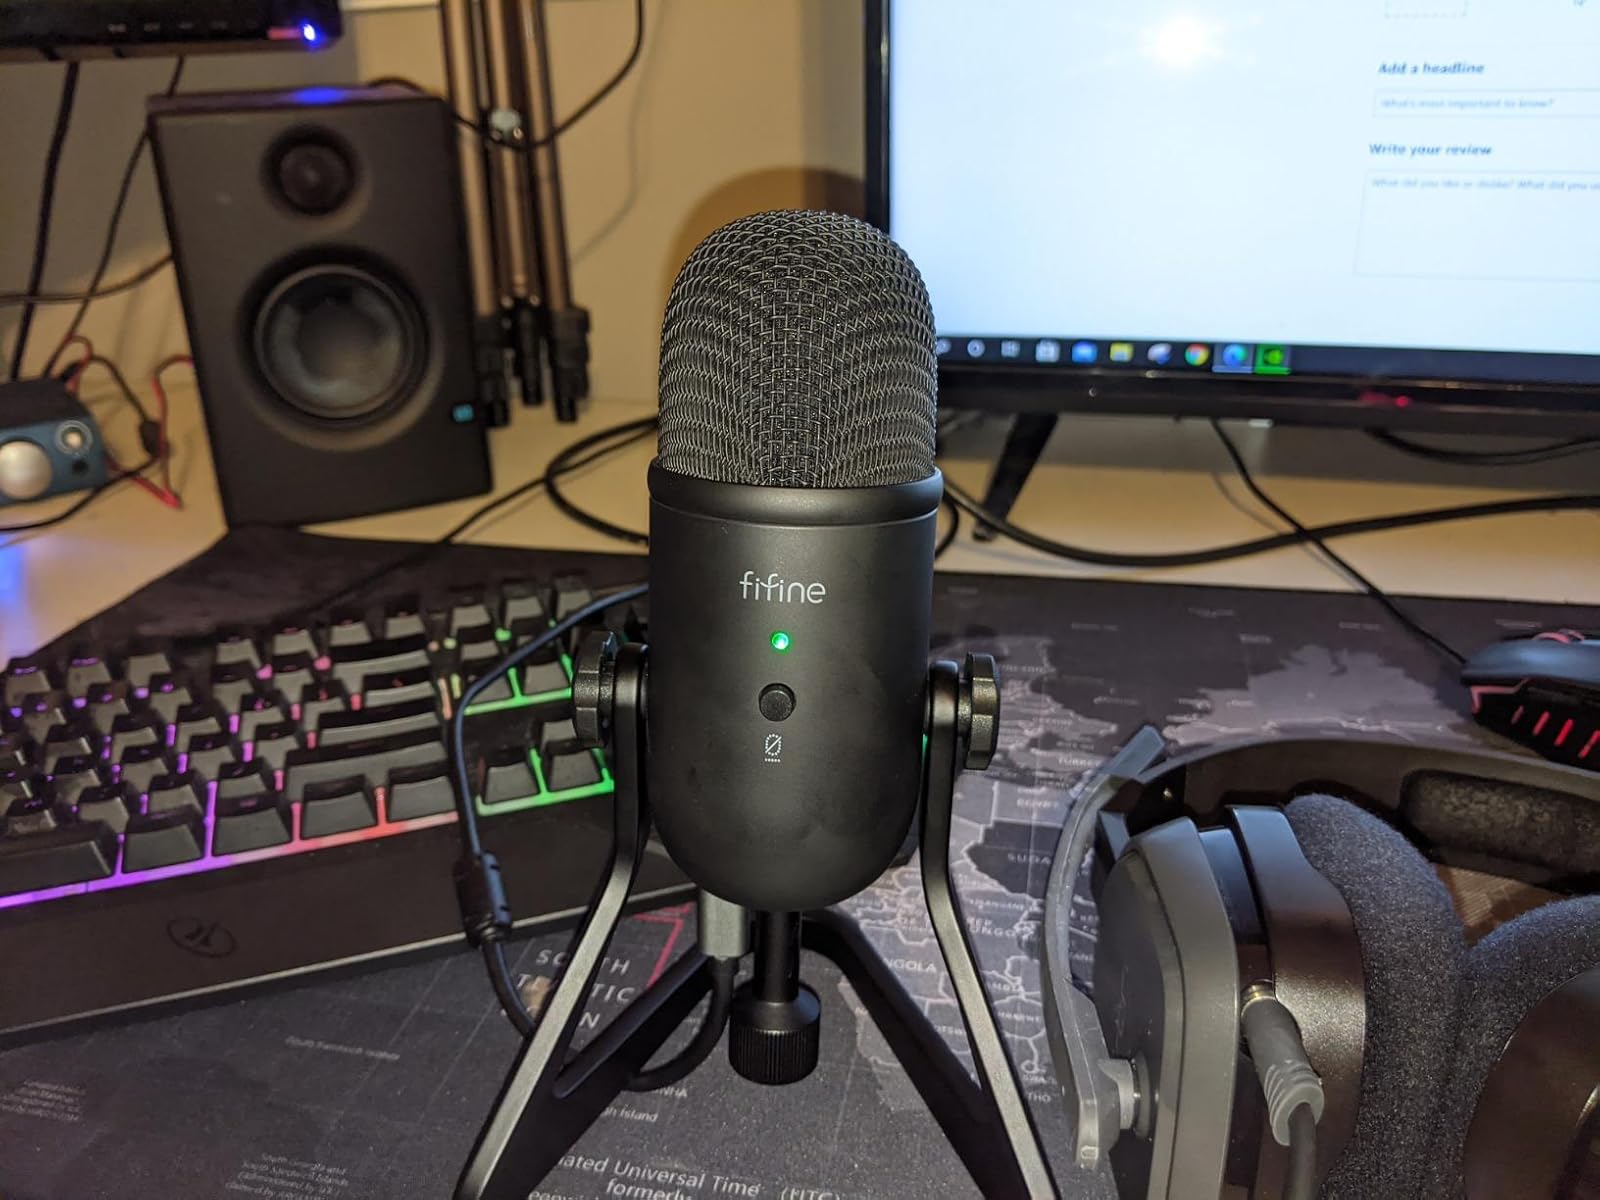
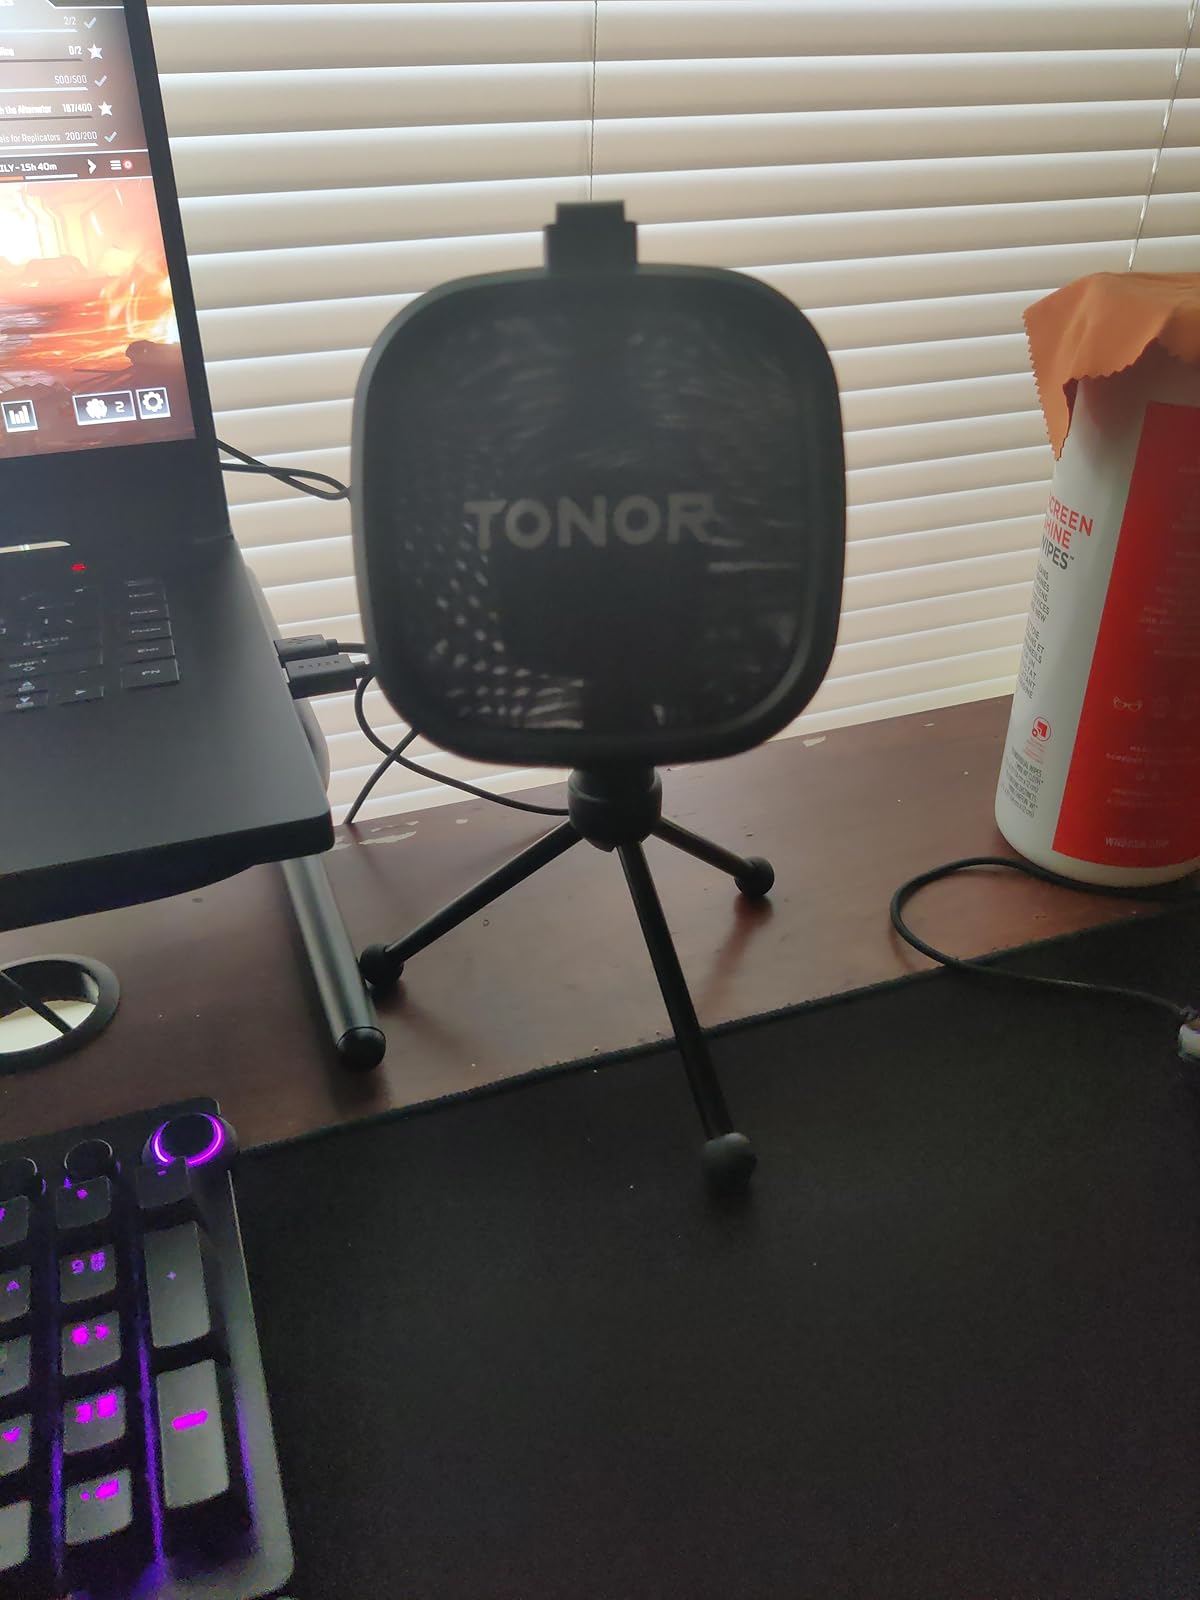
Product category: microphone
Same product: no